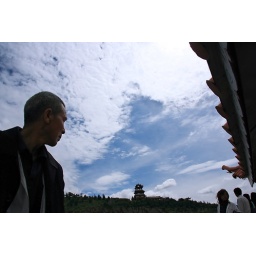
looking at the horizon from a boat in the lake / mirando al horizonte desde un barco en el lago